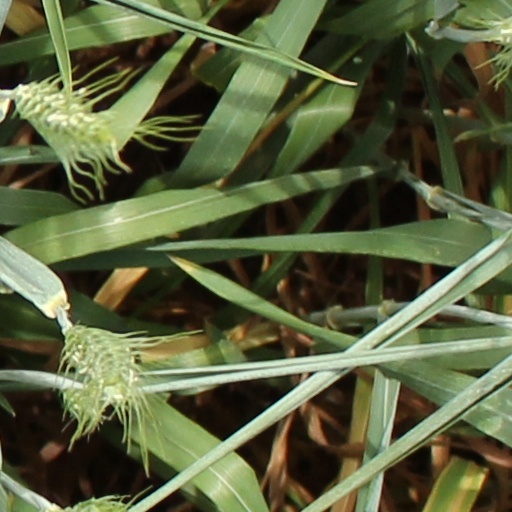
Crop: wheat